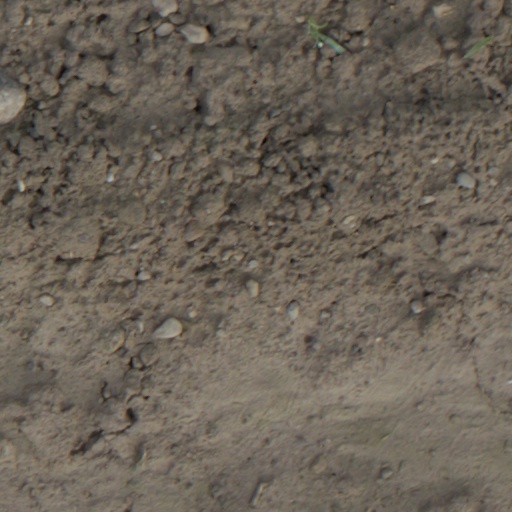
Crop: wheat